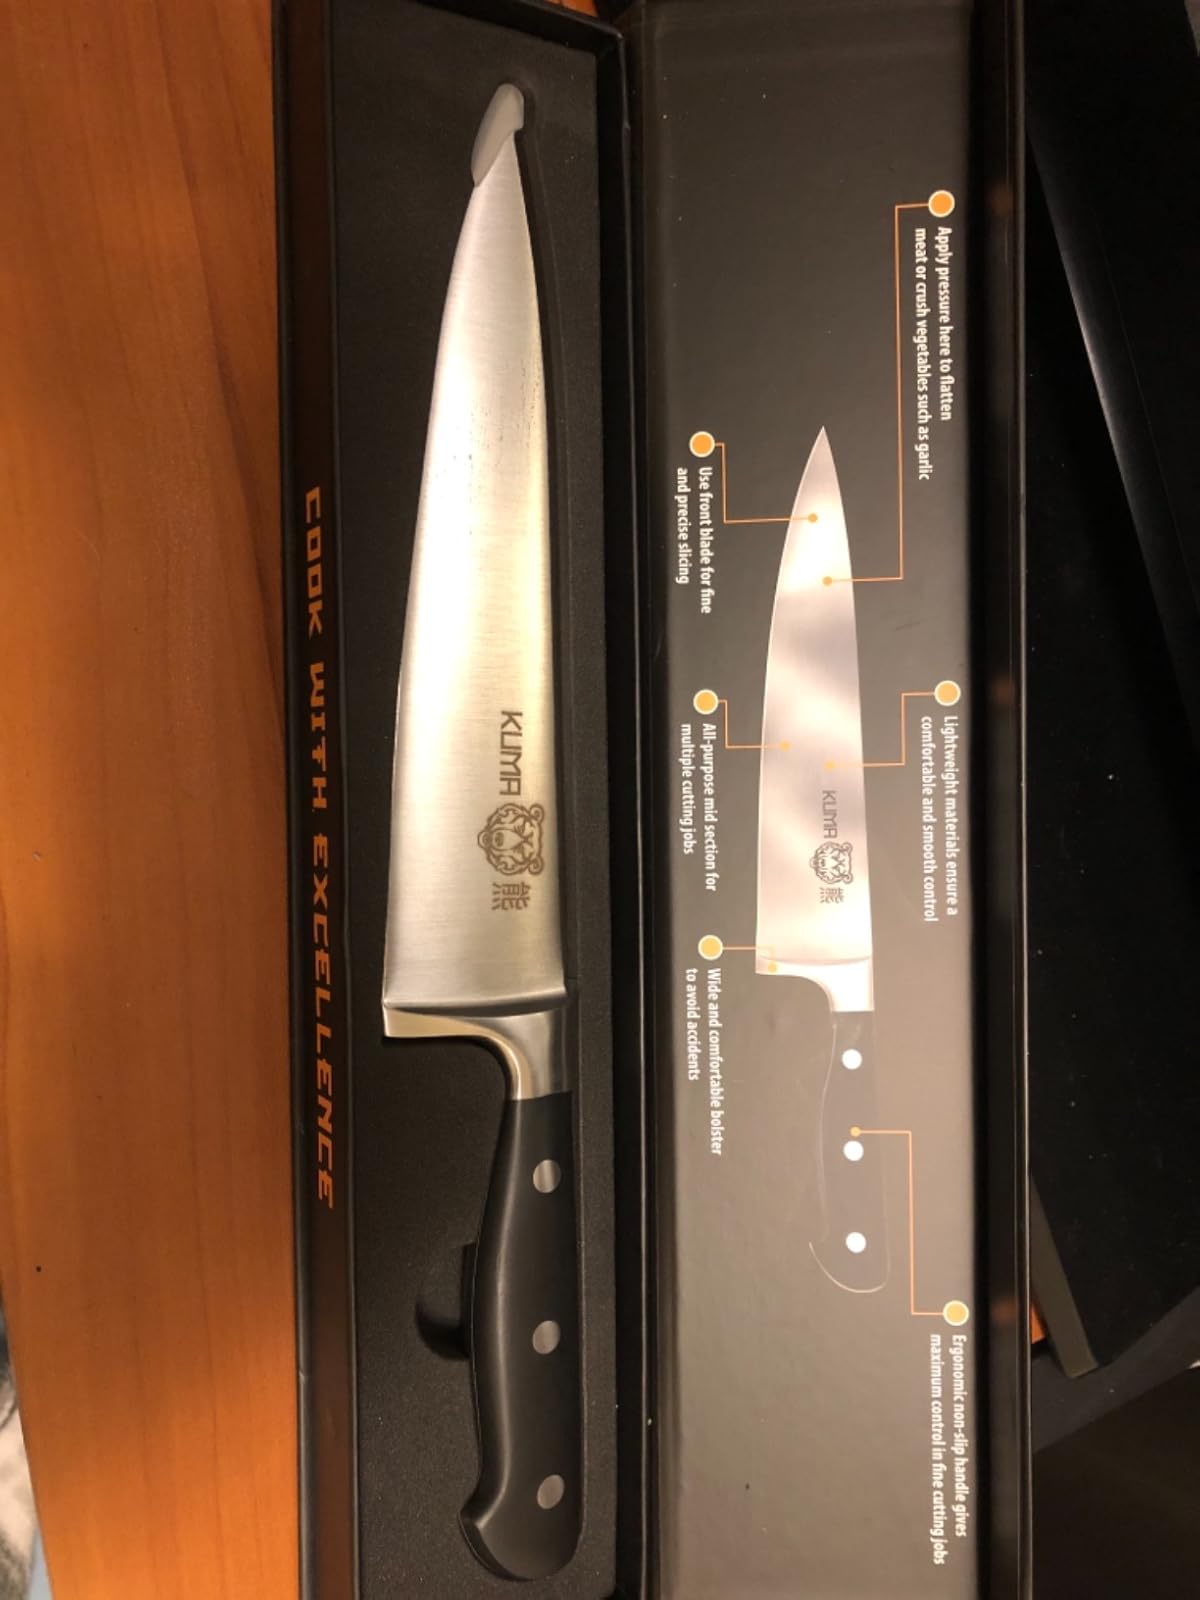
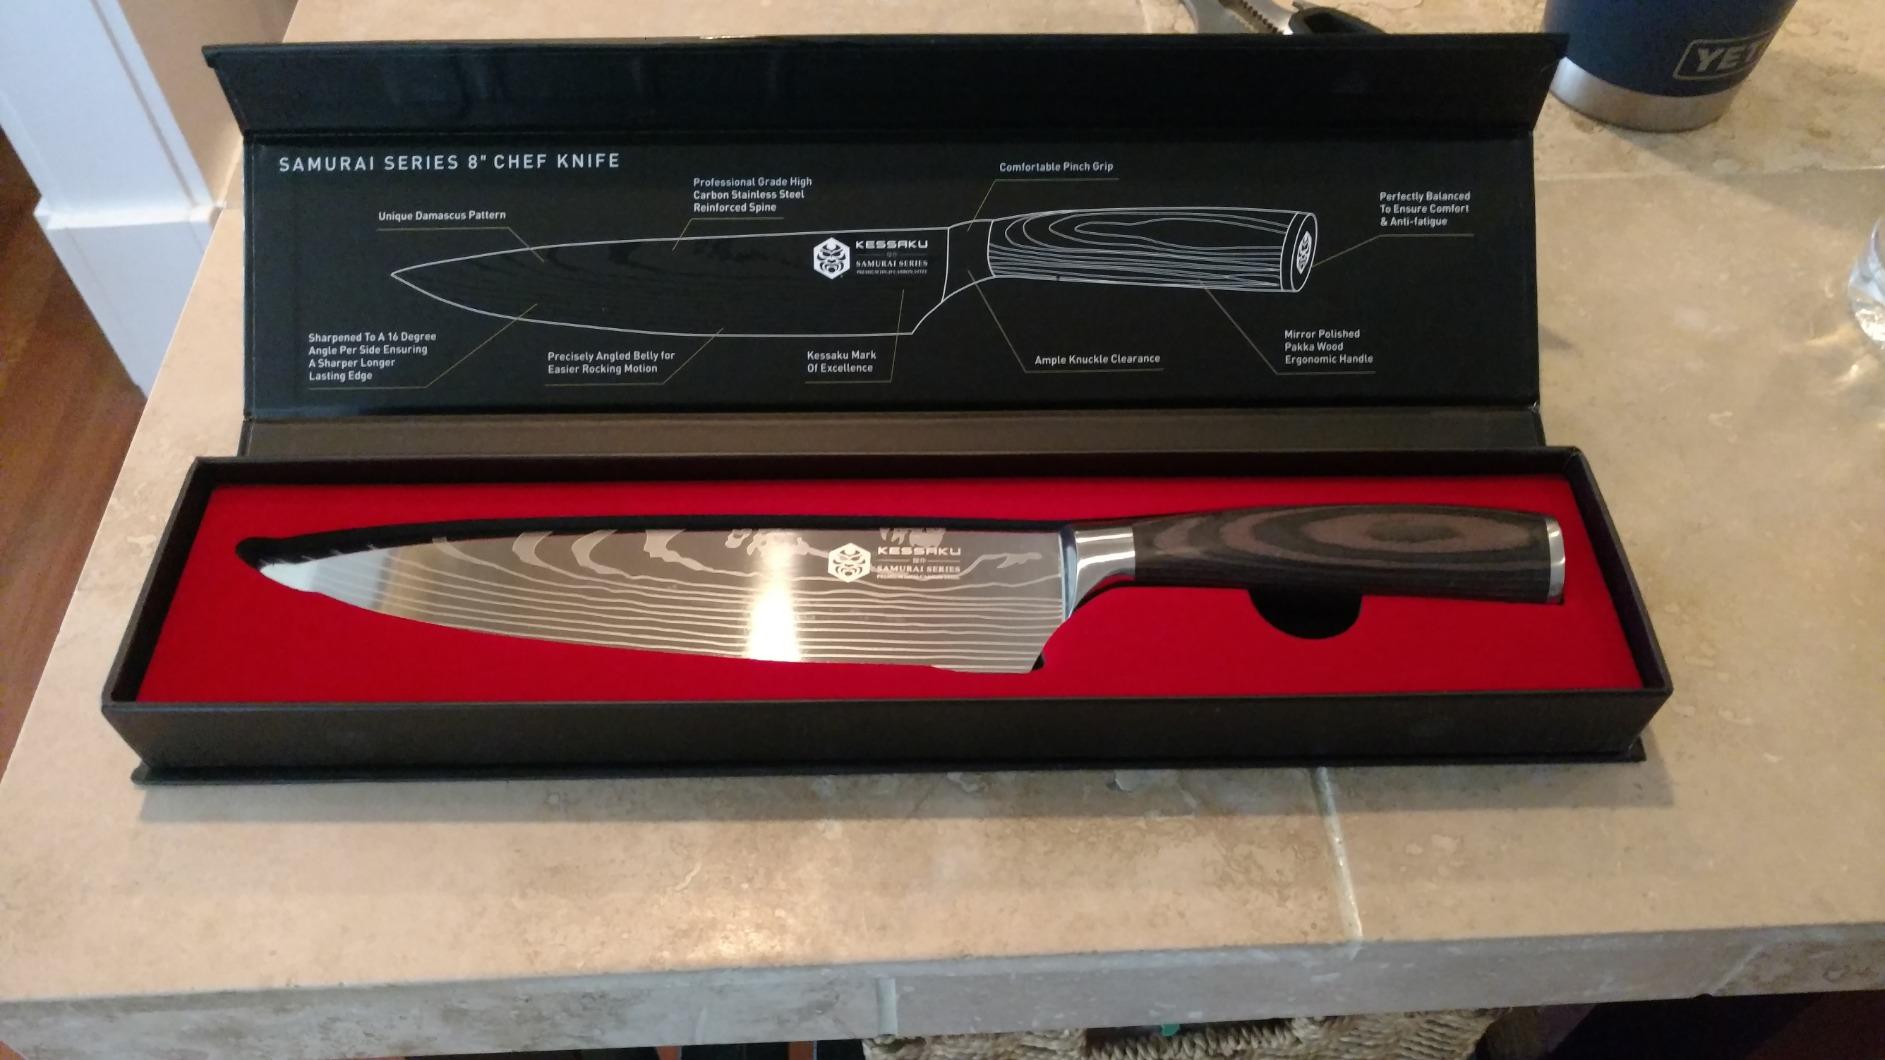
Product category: items_knife
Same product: no